1989 Namibian parliamentary election

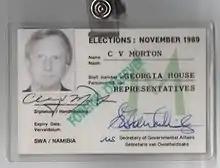
Identification badge of a Foreign Observer issued during the 1989 election - (Chesley V. Morton of the Georgia House of Representatives)

Following the election SWAPO supporters celebrated across Windhoek, especially in the segregated and predominantly black township of Katutura. Dirk Mudge, chairman of the DTA, pledged to work with the SWAPO government in moving towards independence and national development. Support for the DTA and UDF was strong in the former bantustans, including Hereroland and Damaraland.